Nikolay Dobrokhotov

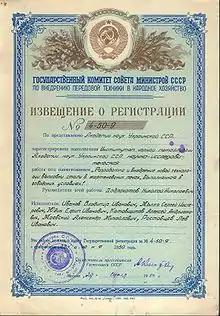
Document of registration of scientific work by N.N. Dobrokhotov

N. Dobrokhotov proposed to increase the capacity of open-hearth furnaces to increase their productivity and reduce fuel consumption in steel smelting and later formulated the basic theses of the theory of intensification of heat work of open-hearth furnaces. With the use of the provisions made by him in the mid-1930s were upgraded 90-ton open-hearth furnaces of Nizhnedneprovsk metallurgical plant in the name of Comintern. Increased heat output of the furnaces made it possible to dramatically raise their productivity and exceed all previously known records of high-speed steelification. Later was improved design of open-hearth furnaces of many metallurgical plants. N. Dobrokhotov proposed to equip open-hearth furnaces with fans for air supply, with smoke exhausters for removal of combustion products, with front wall without arch and improved refrigerators.